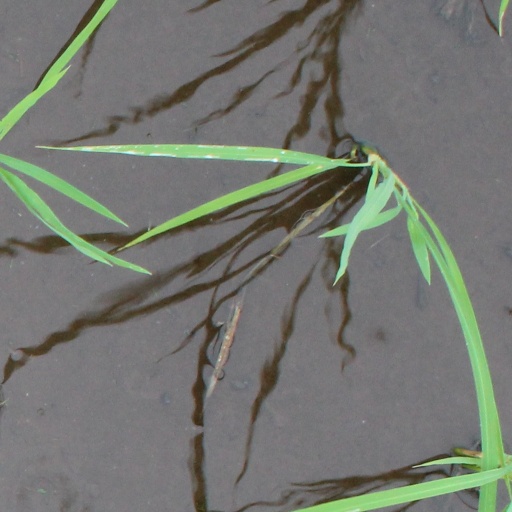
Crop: rice